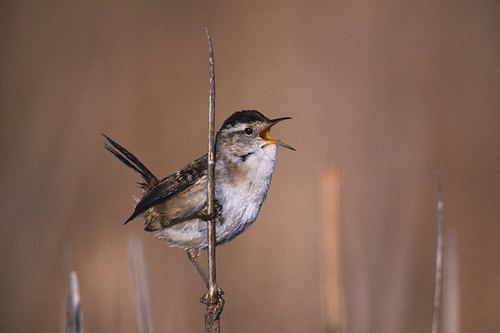
a small bird with skinny legs and a brown and black back and white belly.
this bird has a curved bill, a white throat, breast, and belly, and a dark brown crown.
this is a small brown and white bird with a pointy black beak.
this bird has a white belly and breast with a black wing and crown.
this bird has a black crown, a sharp long bill, and a white breasta medium sized bird with a long bill, and a white breast
this small bird has brown primaries with a brown crown and white belly.
this small brown bird has a white belly, breast, and throat and a thin, sharp bill.
a small bird with a white belly and breast and black crown.
the bird is small with white breast and brown wings.
Species: Marsh Wren